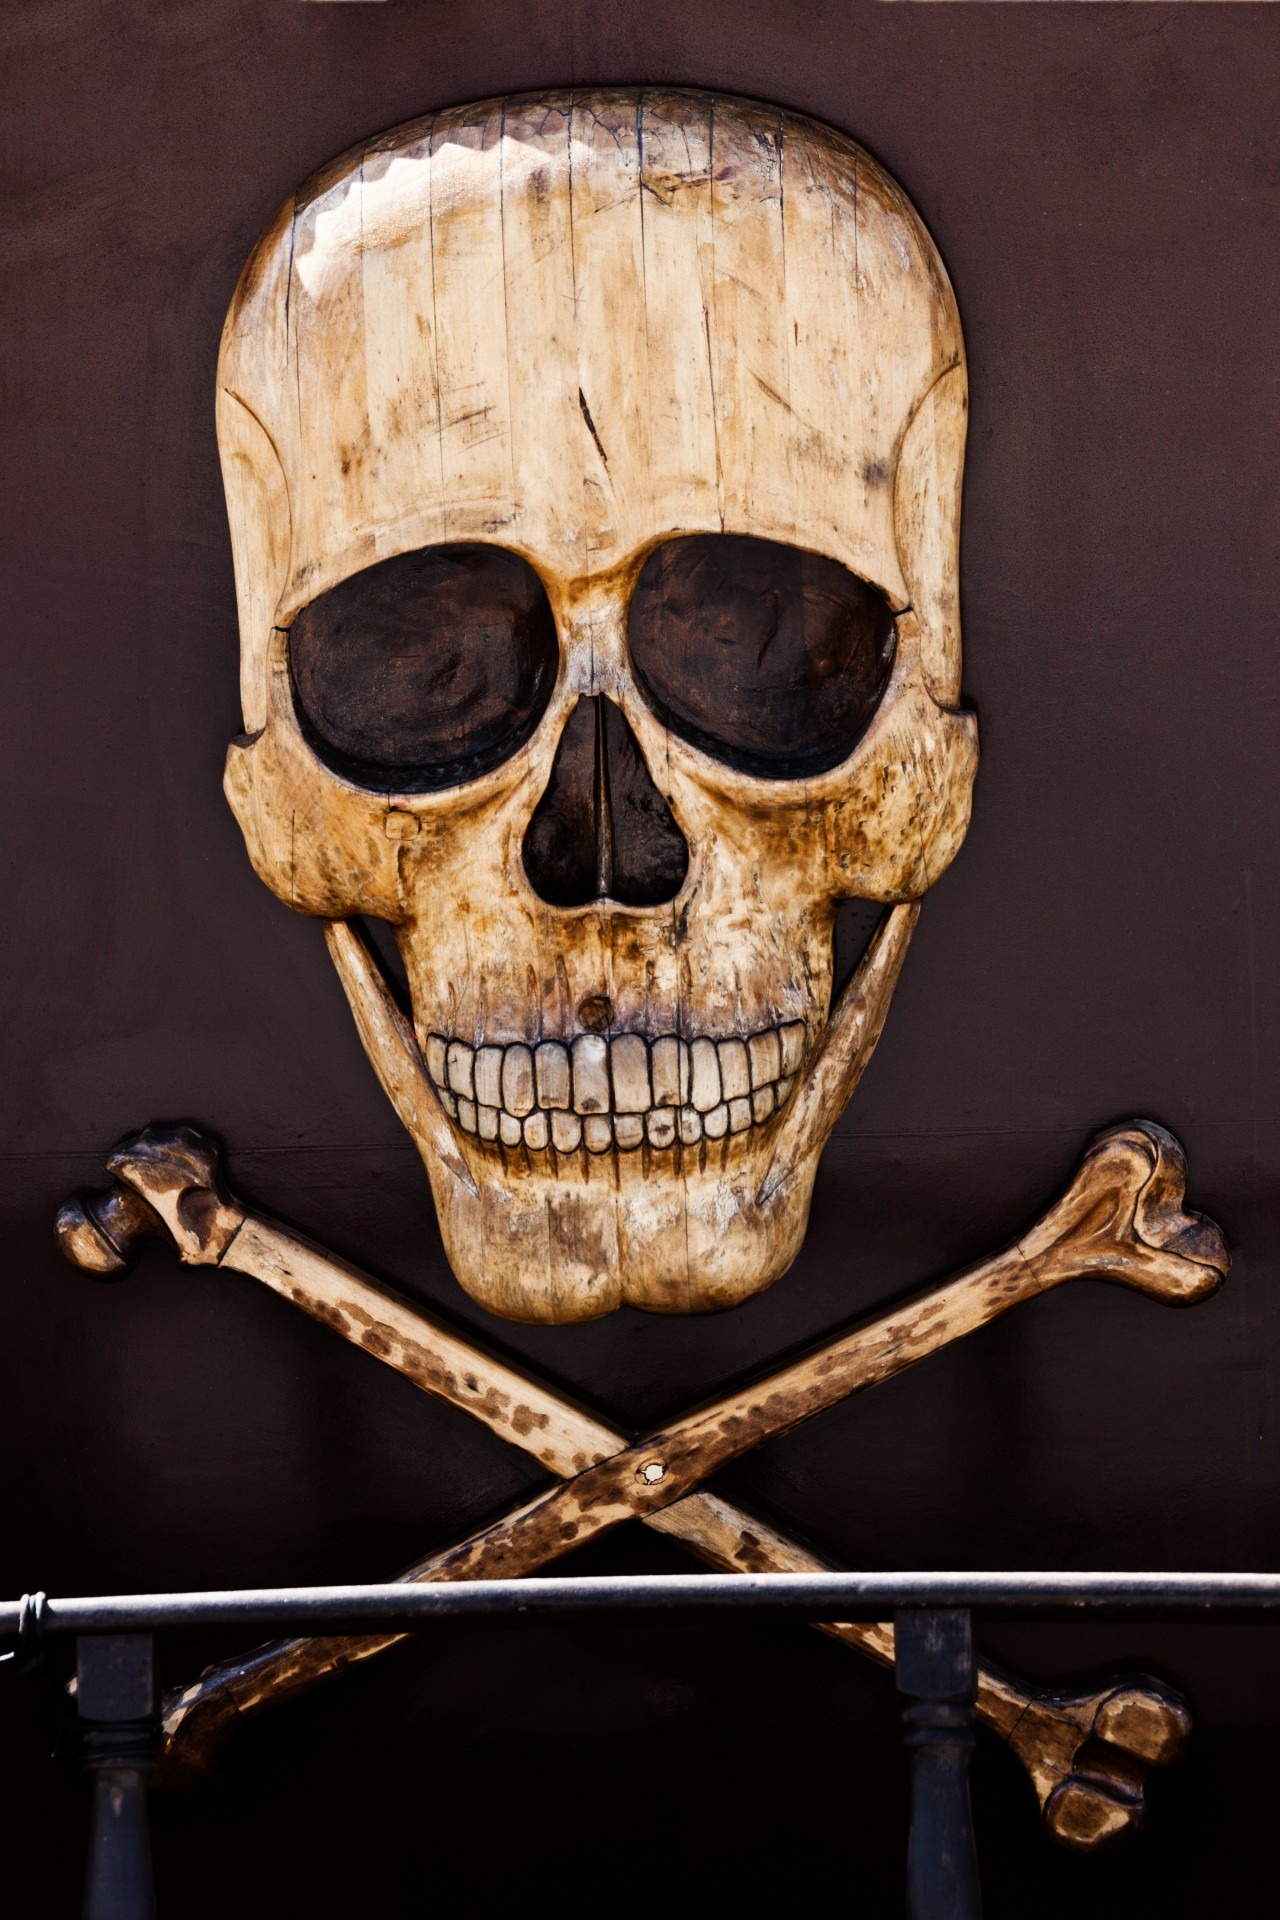
spooky, sign, symbol, halloween, clothing, dead, death, skull, bone, scary, fear, illustration, head, danger, warning, skeleton, horror, pirate, icon, costume, evil, roger, piracy, crossbones